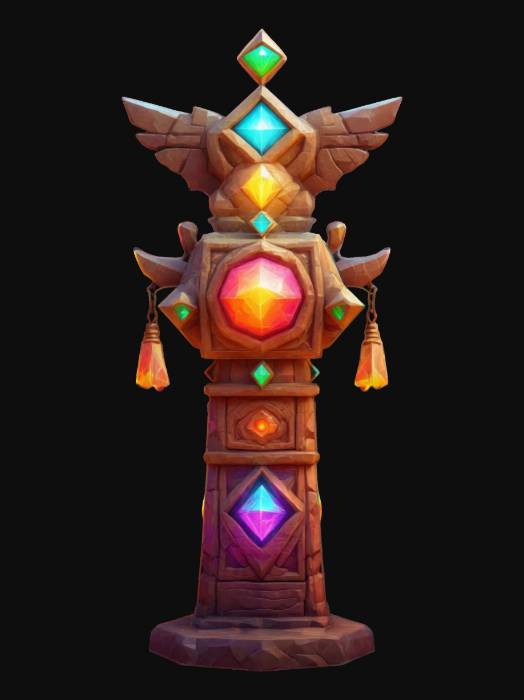
미적 점수 (1~10점): 7